Rico Blanco

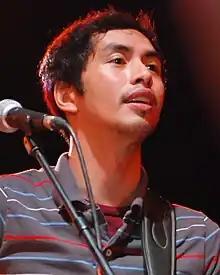
Blanco in 2009

Rico Rene Granados Blanco (born March 17, 1973) is a Filipino singer, songwriter, multi-instrumentalist, record producer, actor, endorser and entrepreneur. He began his career as one of the founding members, and served as the chief songwriter, vocalist, guitarist, and keyboardist of the Filipino rock band Rivermaya from 1994 until 2007, and has been a solo artist since 2008.